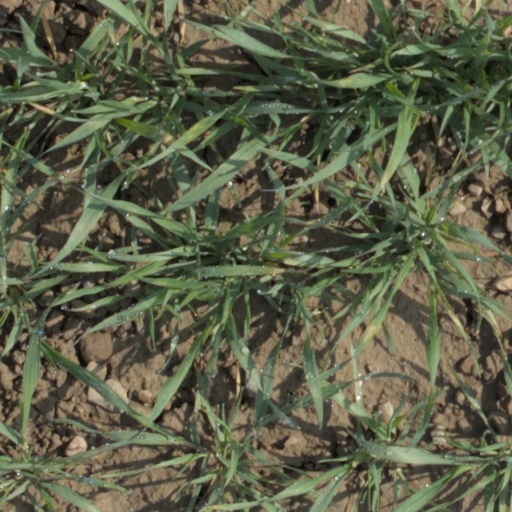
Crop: wheat